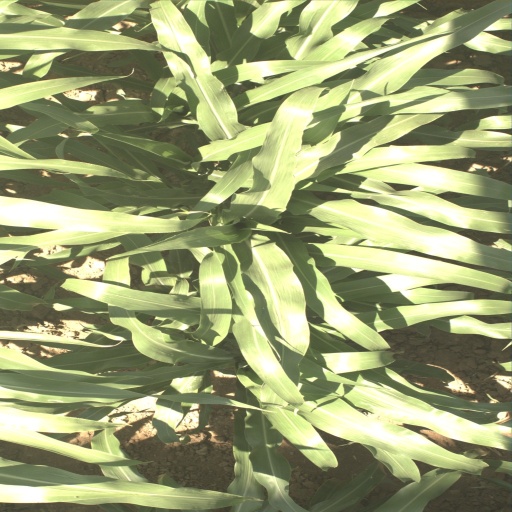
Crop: sorghum